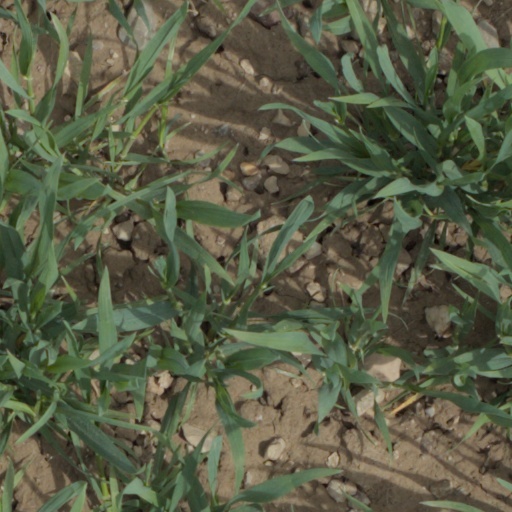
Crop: wheat